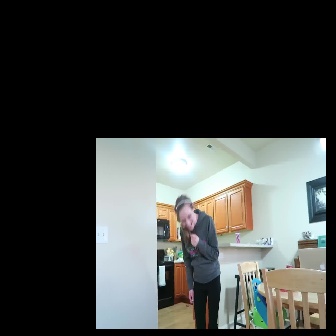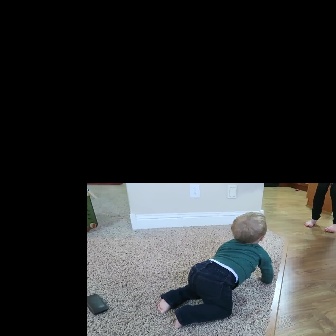
  Please identify the target specified by the bounding box [104,225,206,327] in the first image and locate it in the second image. Return the coordinates in [x_min,y_min,x_max,y_max] format.
Answer: [157,212,273,327]